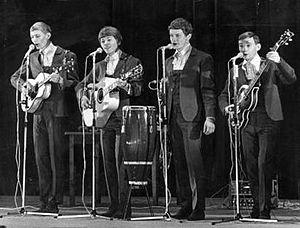
Les Hootenanny Singers sont un groupe de musique folk qui a été très populaire en Suède de 1964 à 1970. Björn Ulvaeus, leader du groupe, devint plus tard membre d’ABBA. Les autres membres étaient Hansi Schwartz, Tonny Roth et Johan Karlberg. Ils jouaient tous de la guitare et chantaient en harmonie.